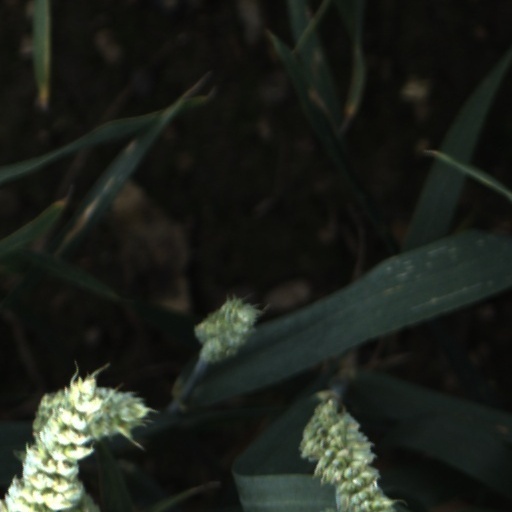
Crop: wheat